Substances poisonous to dogs

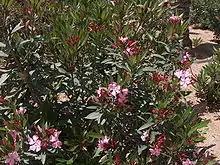
Oleander

Oleander contains cardiac glycosides oleandrin and nerioside. When ingested, they can result in fatal heart abnormalities, muscle tremors, incoordination, vomiting, and bloody diarrhea. The signs can start within a few hours and cause a dog's condition to decline quickly, thus treatment is often not successful.